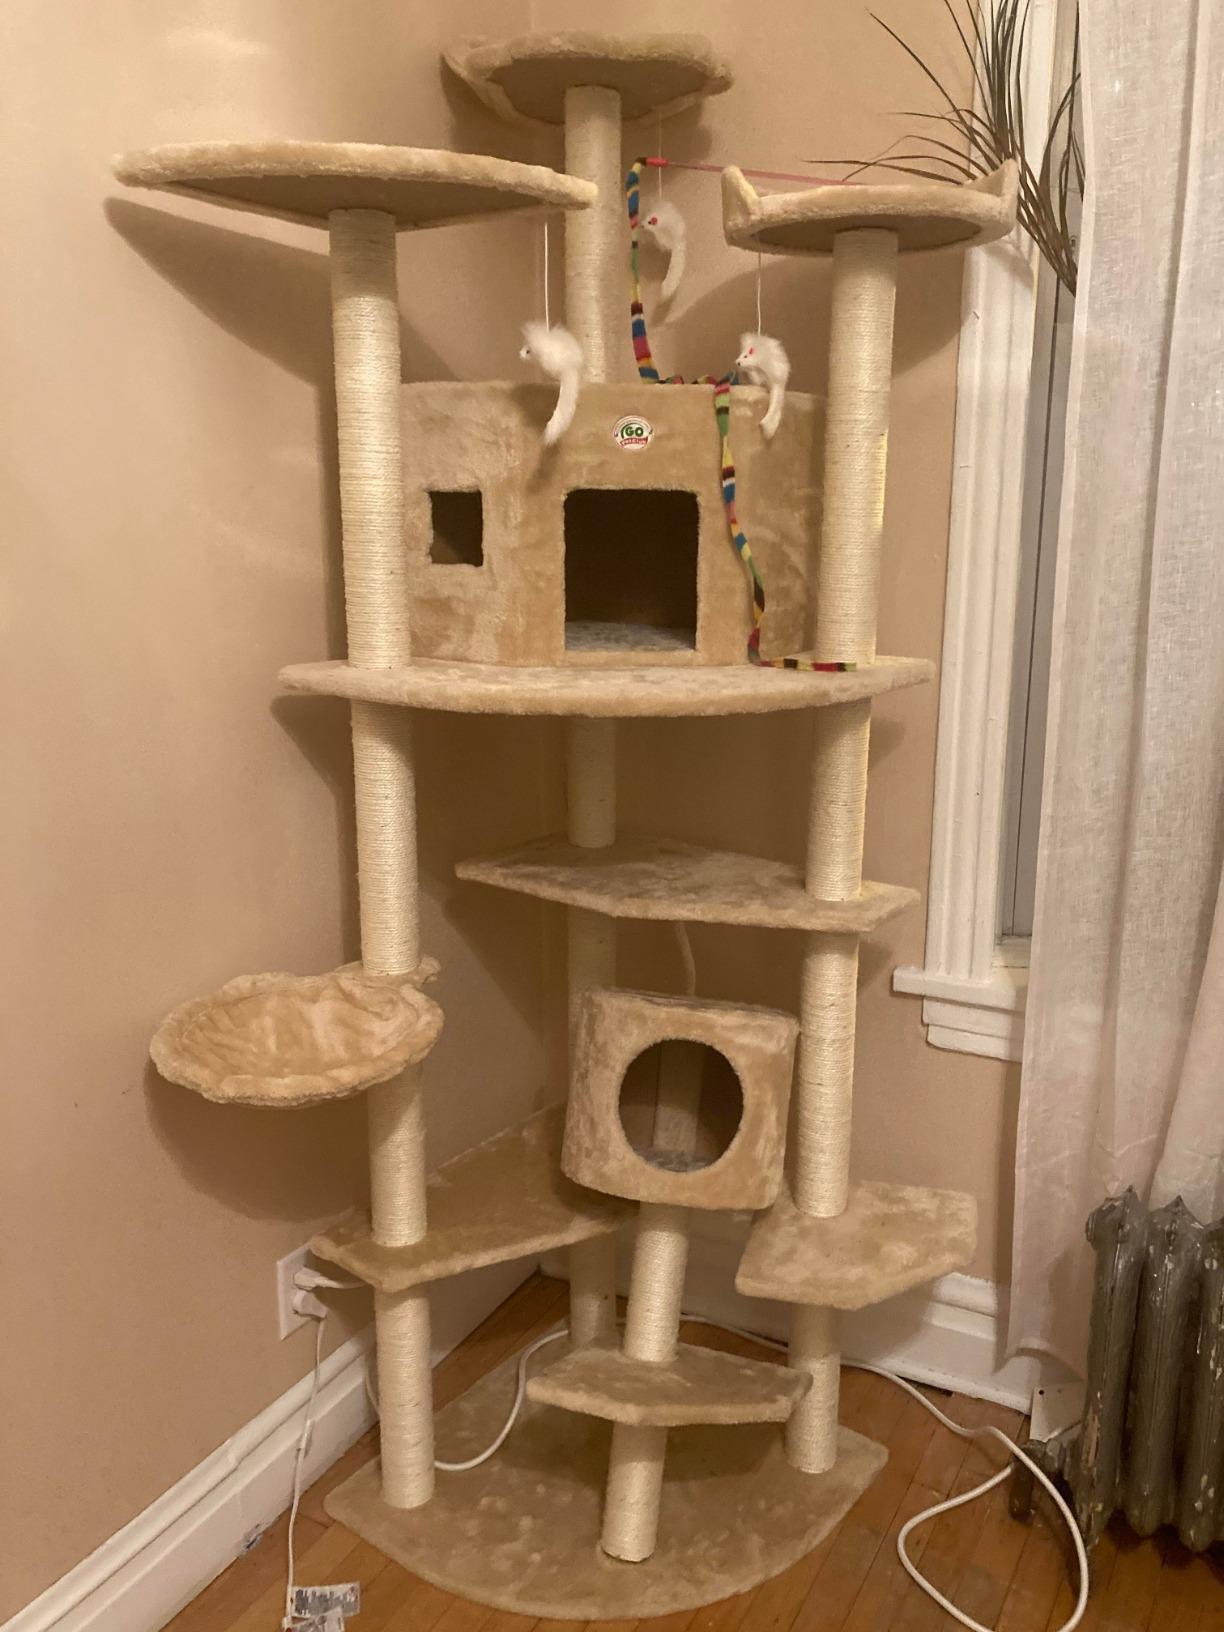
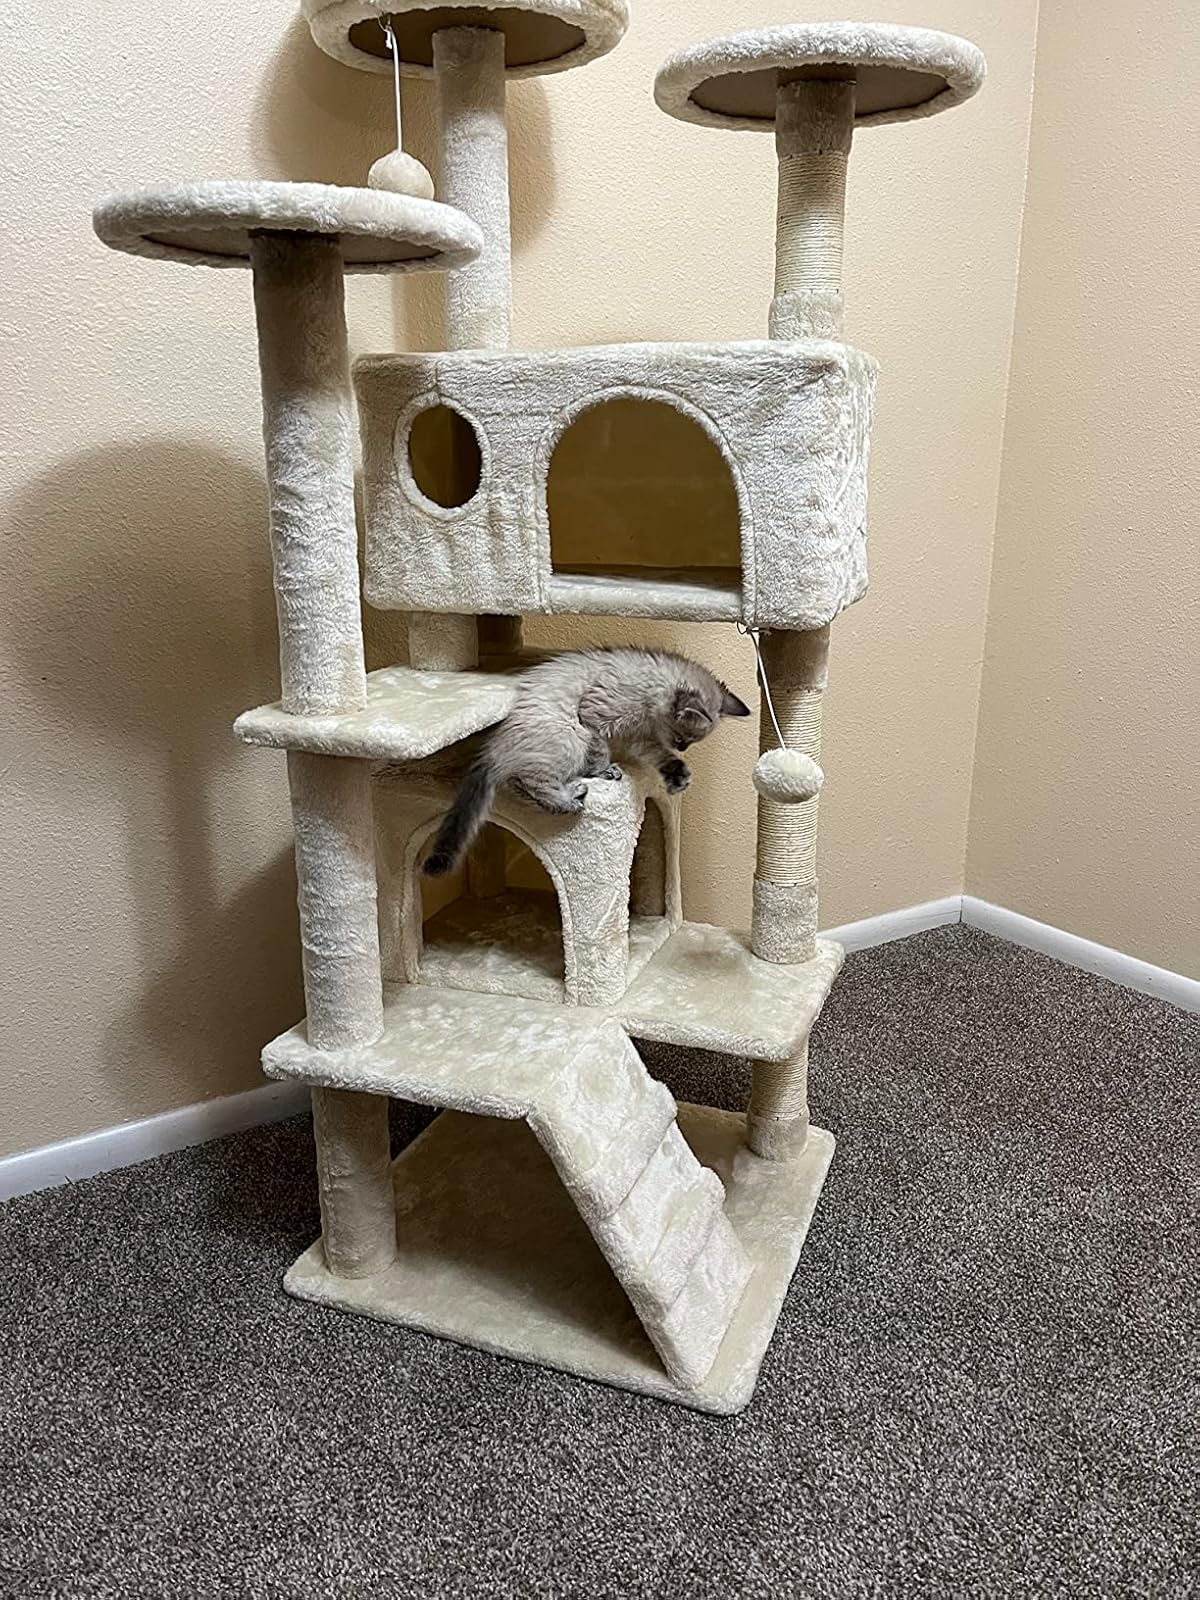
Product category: items_cat tree
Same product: no